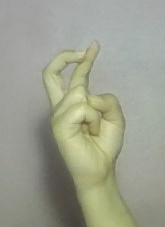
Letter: zay